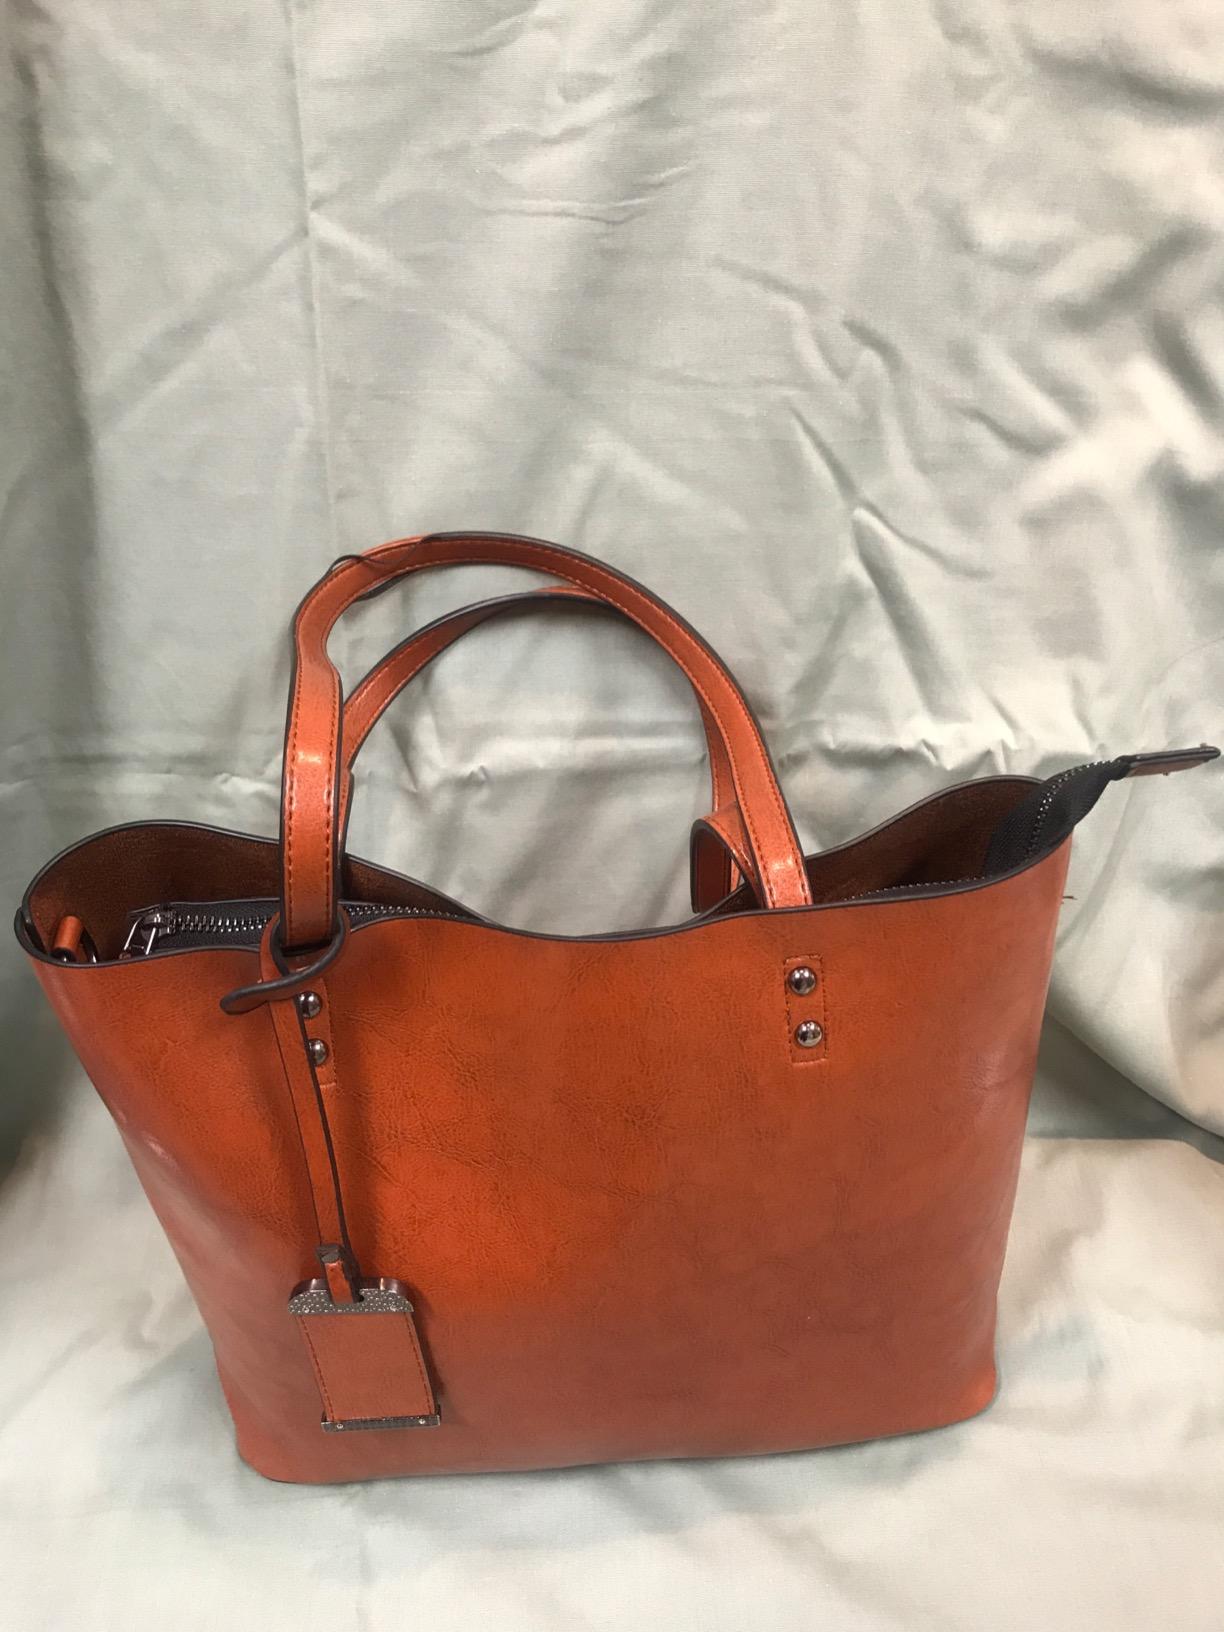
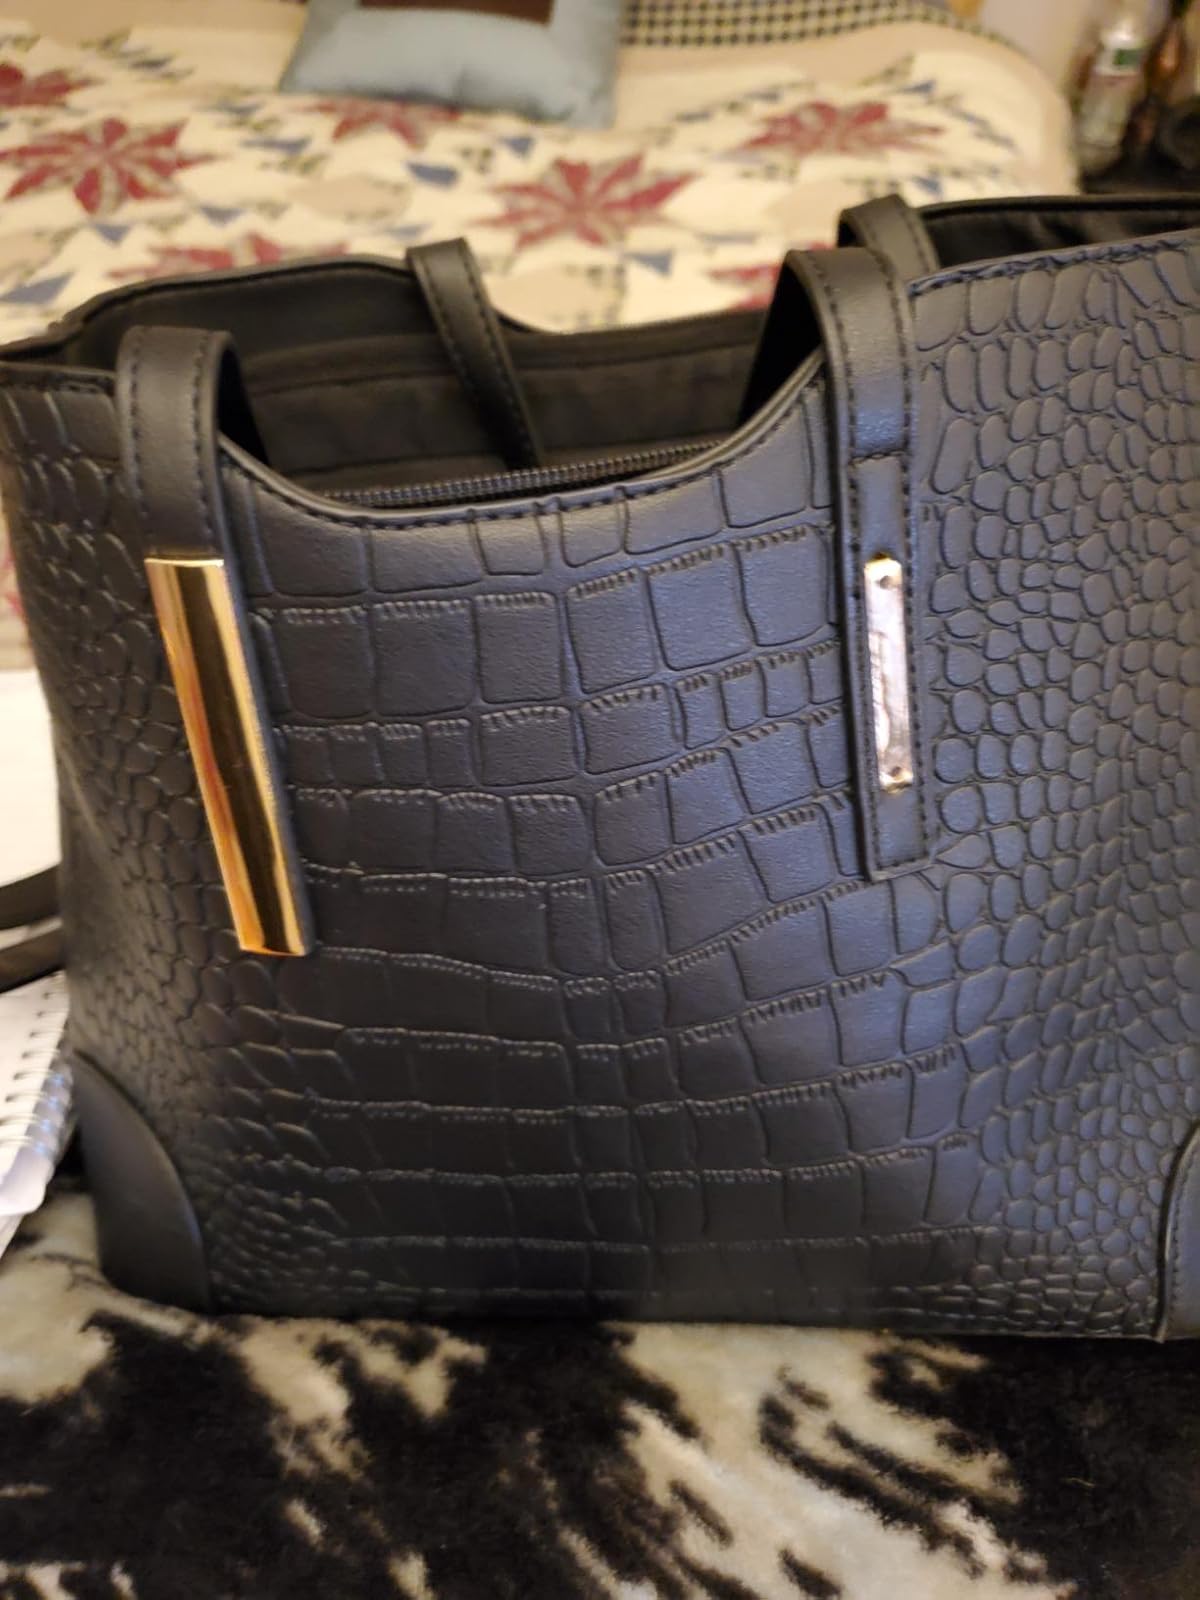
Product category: accessories_handbag
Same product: no